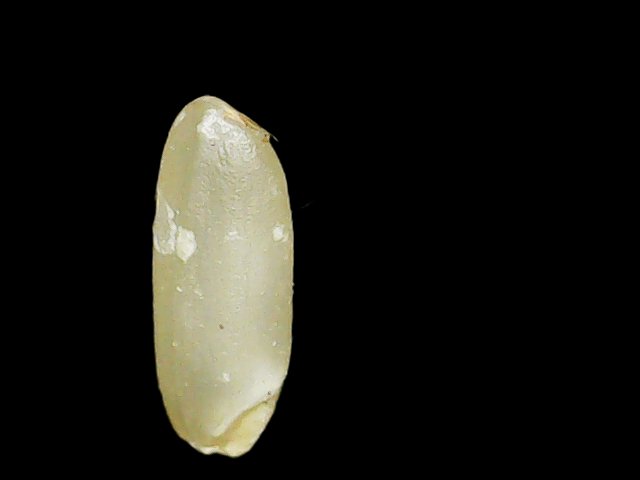
Rice variety: Binadhan17